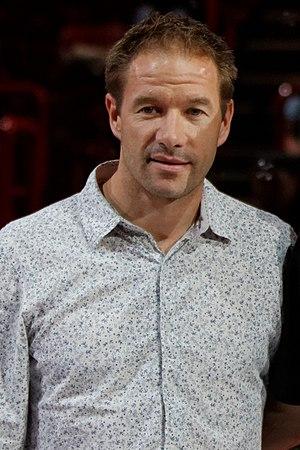
Christophe Legoût est un pongiste français né le 6 août 1973 à Montbéliard, il fait partie avec Patrick Chila, Damien Éloi et Jean-Philippe Gatien des meilleurs représentants du tennis de table français. Il est licencié à Antibes, se classant toujours bien et s’entraîne aussi à l’INSEP. Il est champion de France en simple en 2005, 2010 et 2011 et a remporté de nombreuses fois le titre national en double.